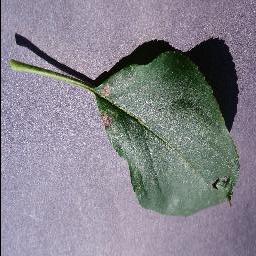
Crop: apple
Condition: black_rot